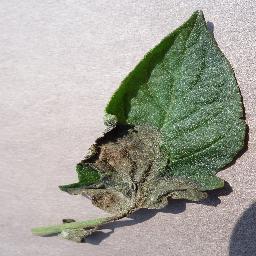
Label: Tomato___Late_blight